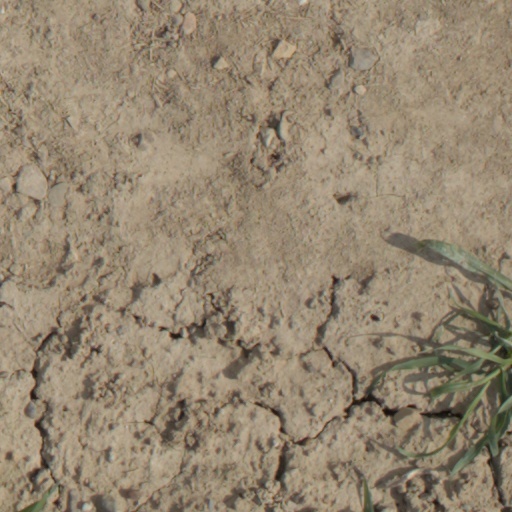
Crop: wheat